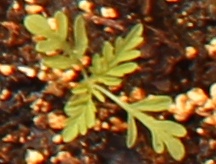
Label: Ragweed